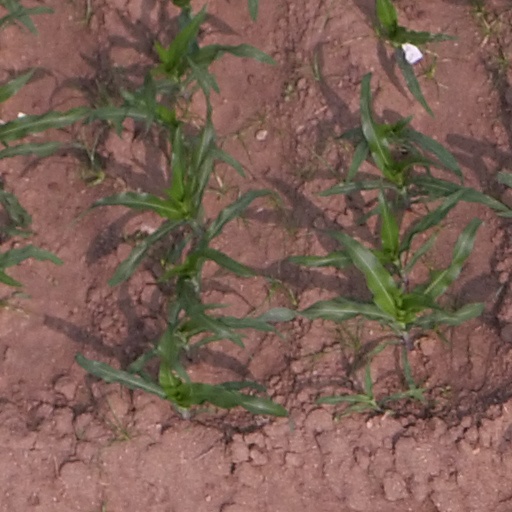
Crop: maize; corn